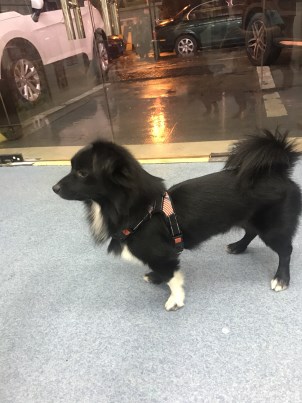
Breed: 806-n000129-papillon